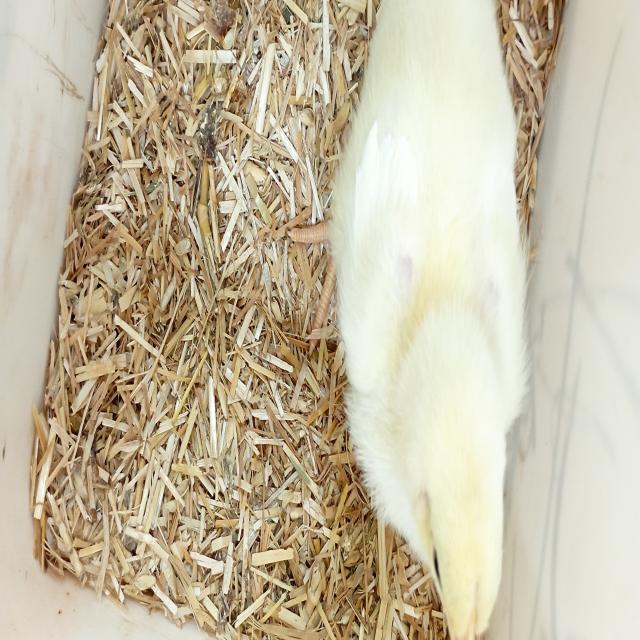
Weight: 190 g